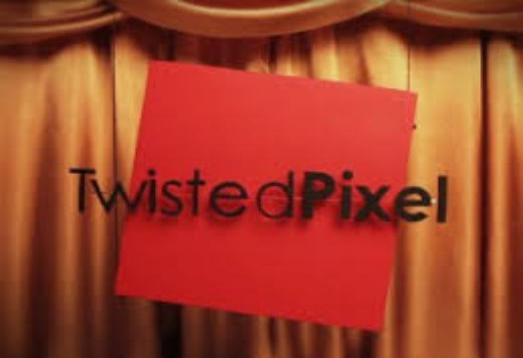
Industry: Others